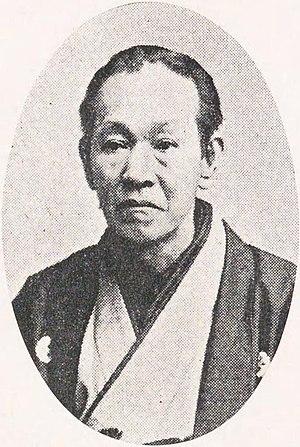
San'yutei Enchō, né Jirokichi Izubuchi, 1ᵉʳ avril 1839 – 11 août 1900, est un auteur et interprète du spectacle rakugo de la fin de l'époque d'Edo et du début de l'ère Meiji. Ses œuvres comptent parmi les classiques de la littérature d'horreur japonaise, Kaidan botan dōrō